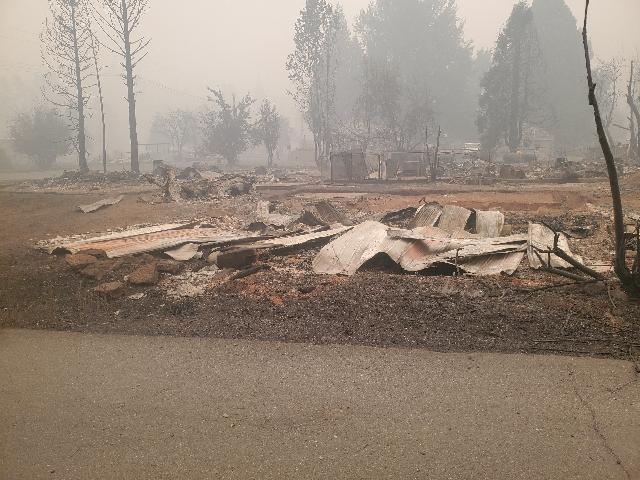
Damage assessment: destroyed